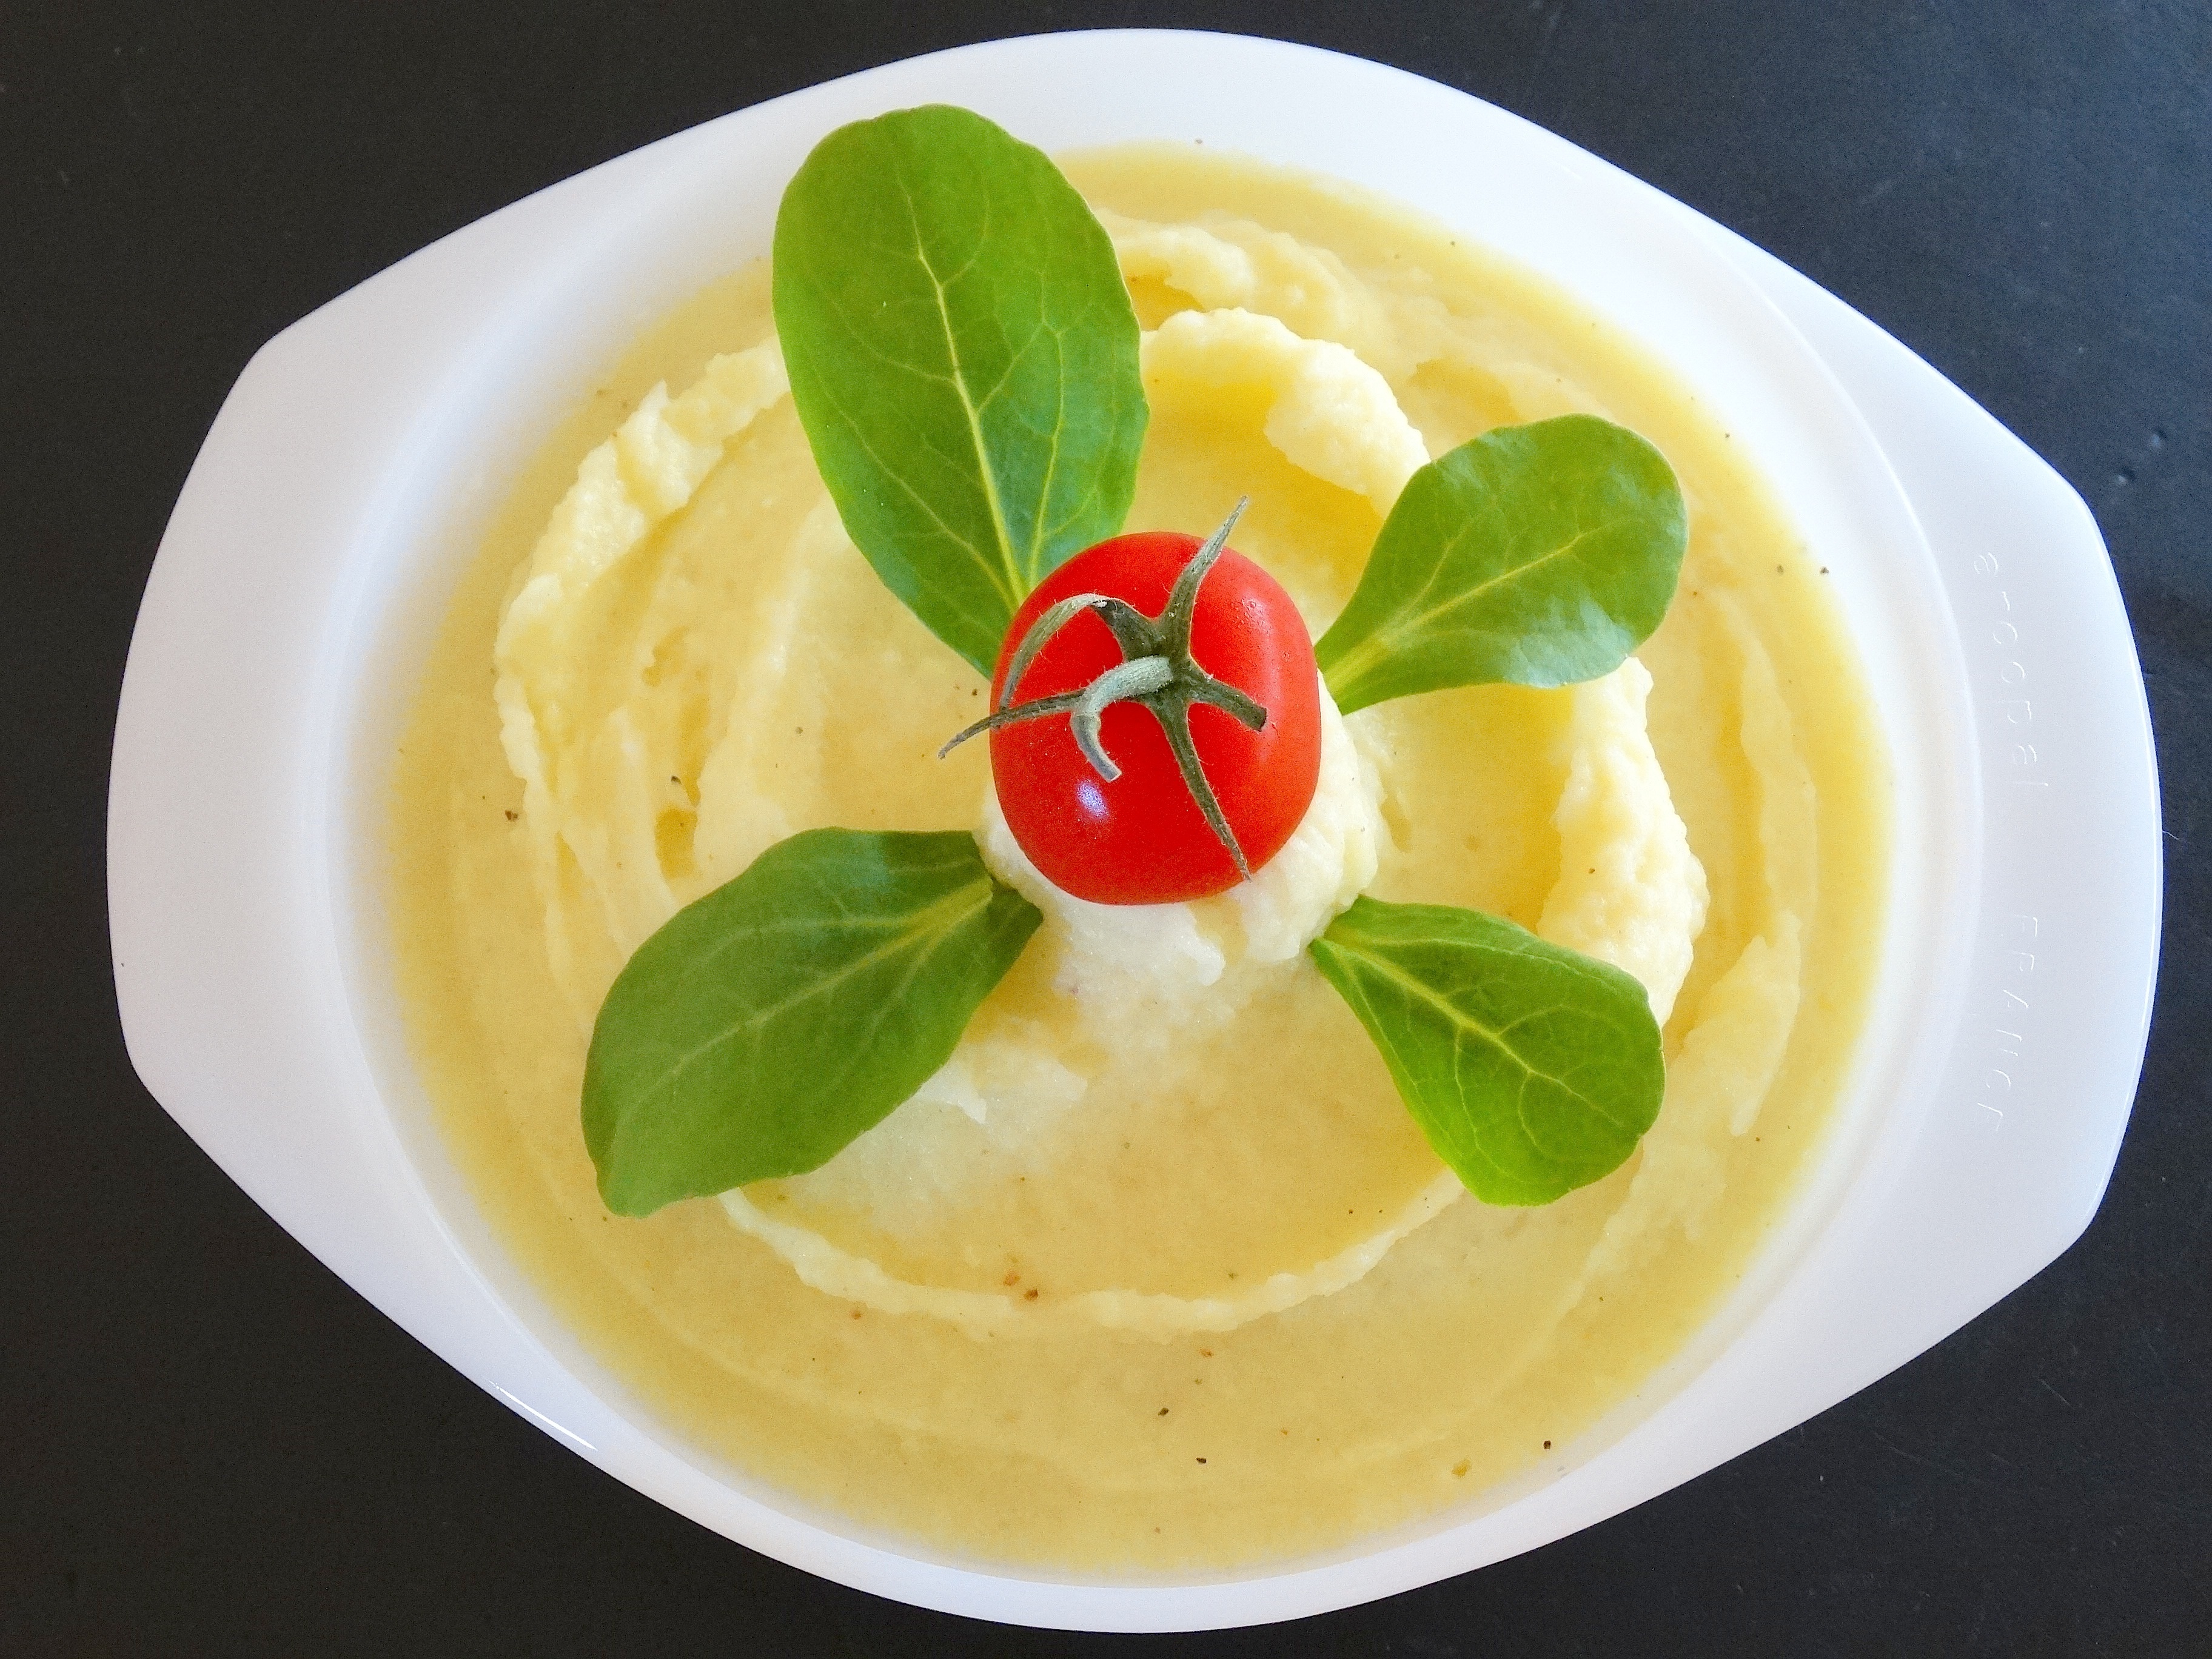
dish, meal, food, produce, vegetable, breakfast, dessert, eat, lunch, cuisine, dairy product, cook, cooked, tasty, court, potatoes, flowering plant, mashed potatoes, potato stock